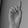
ASL letter: D